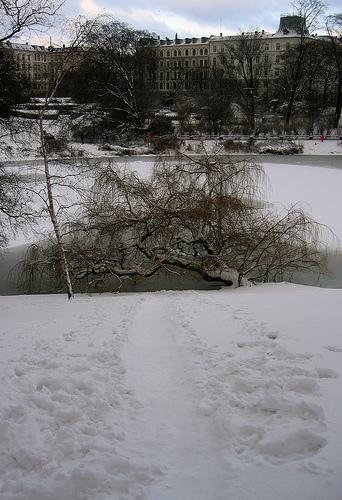
Weather: snow or frosty